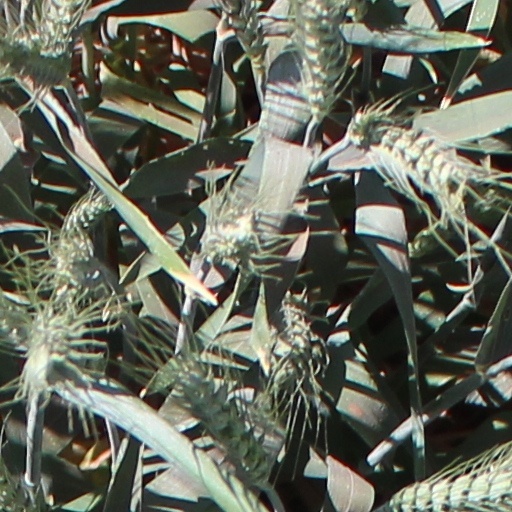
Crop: wheat